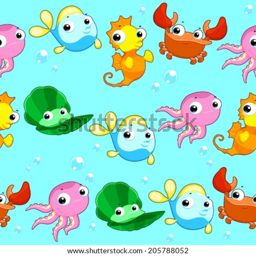
funny sea animals with background .